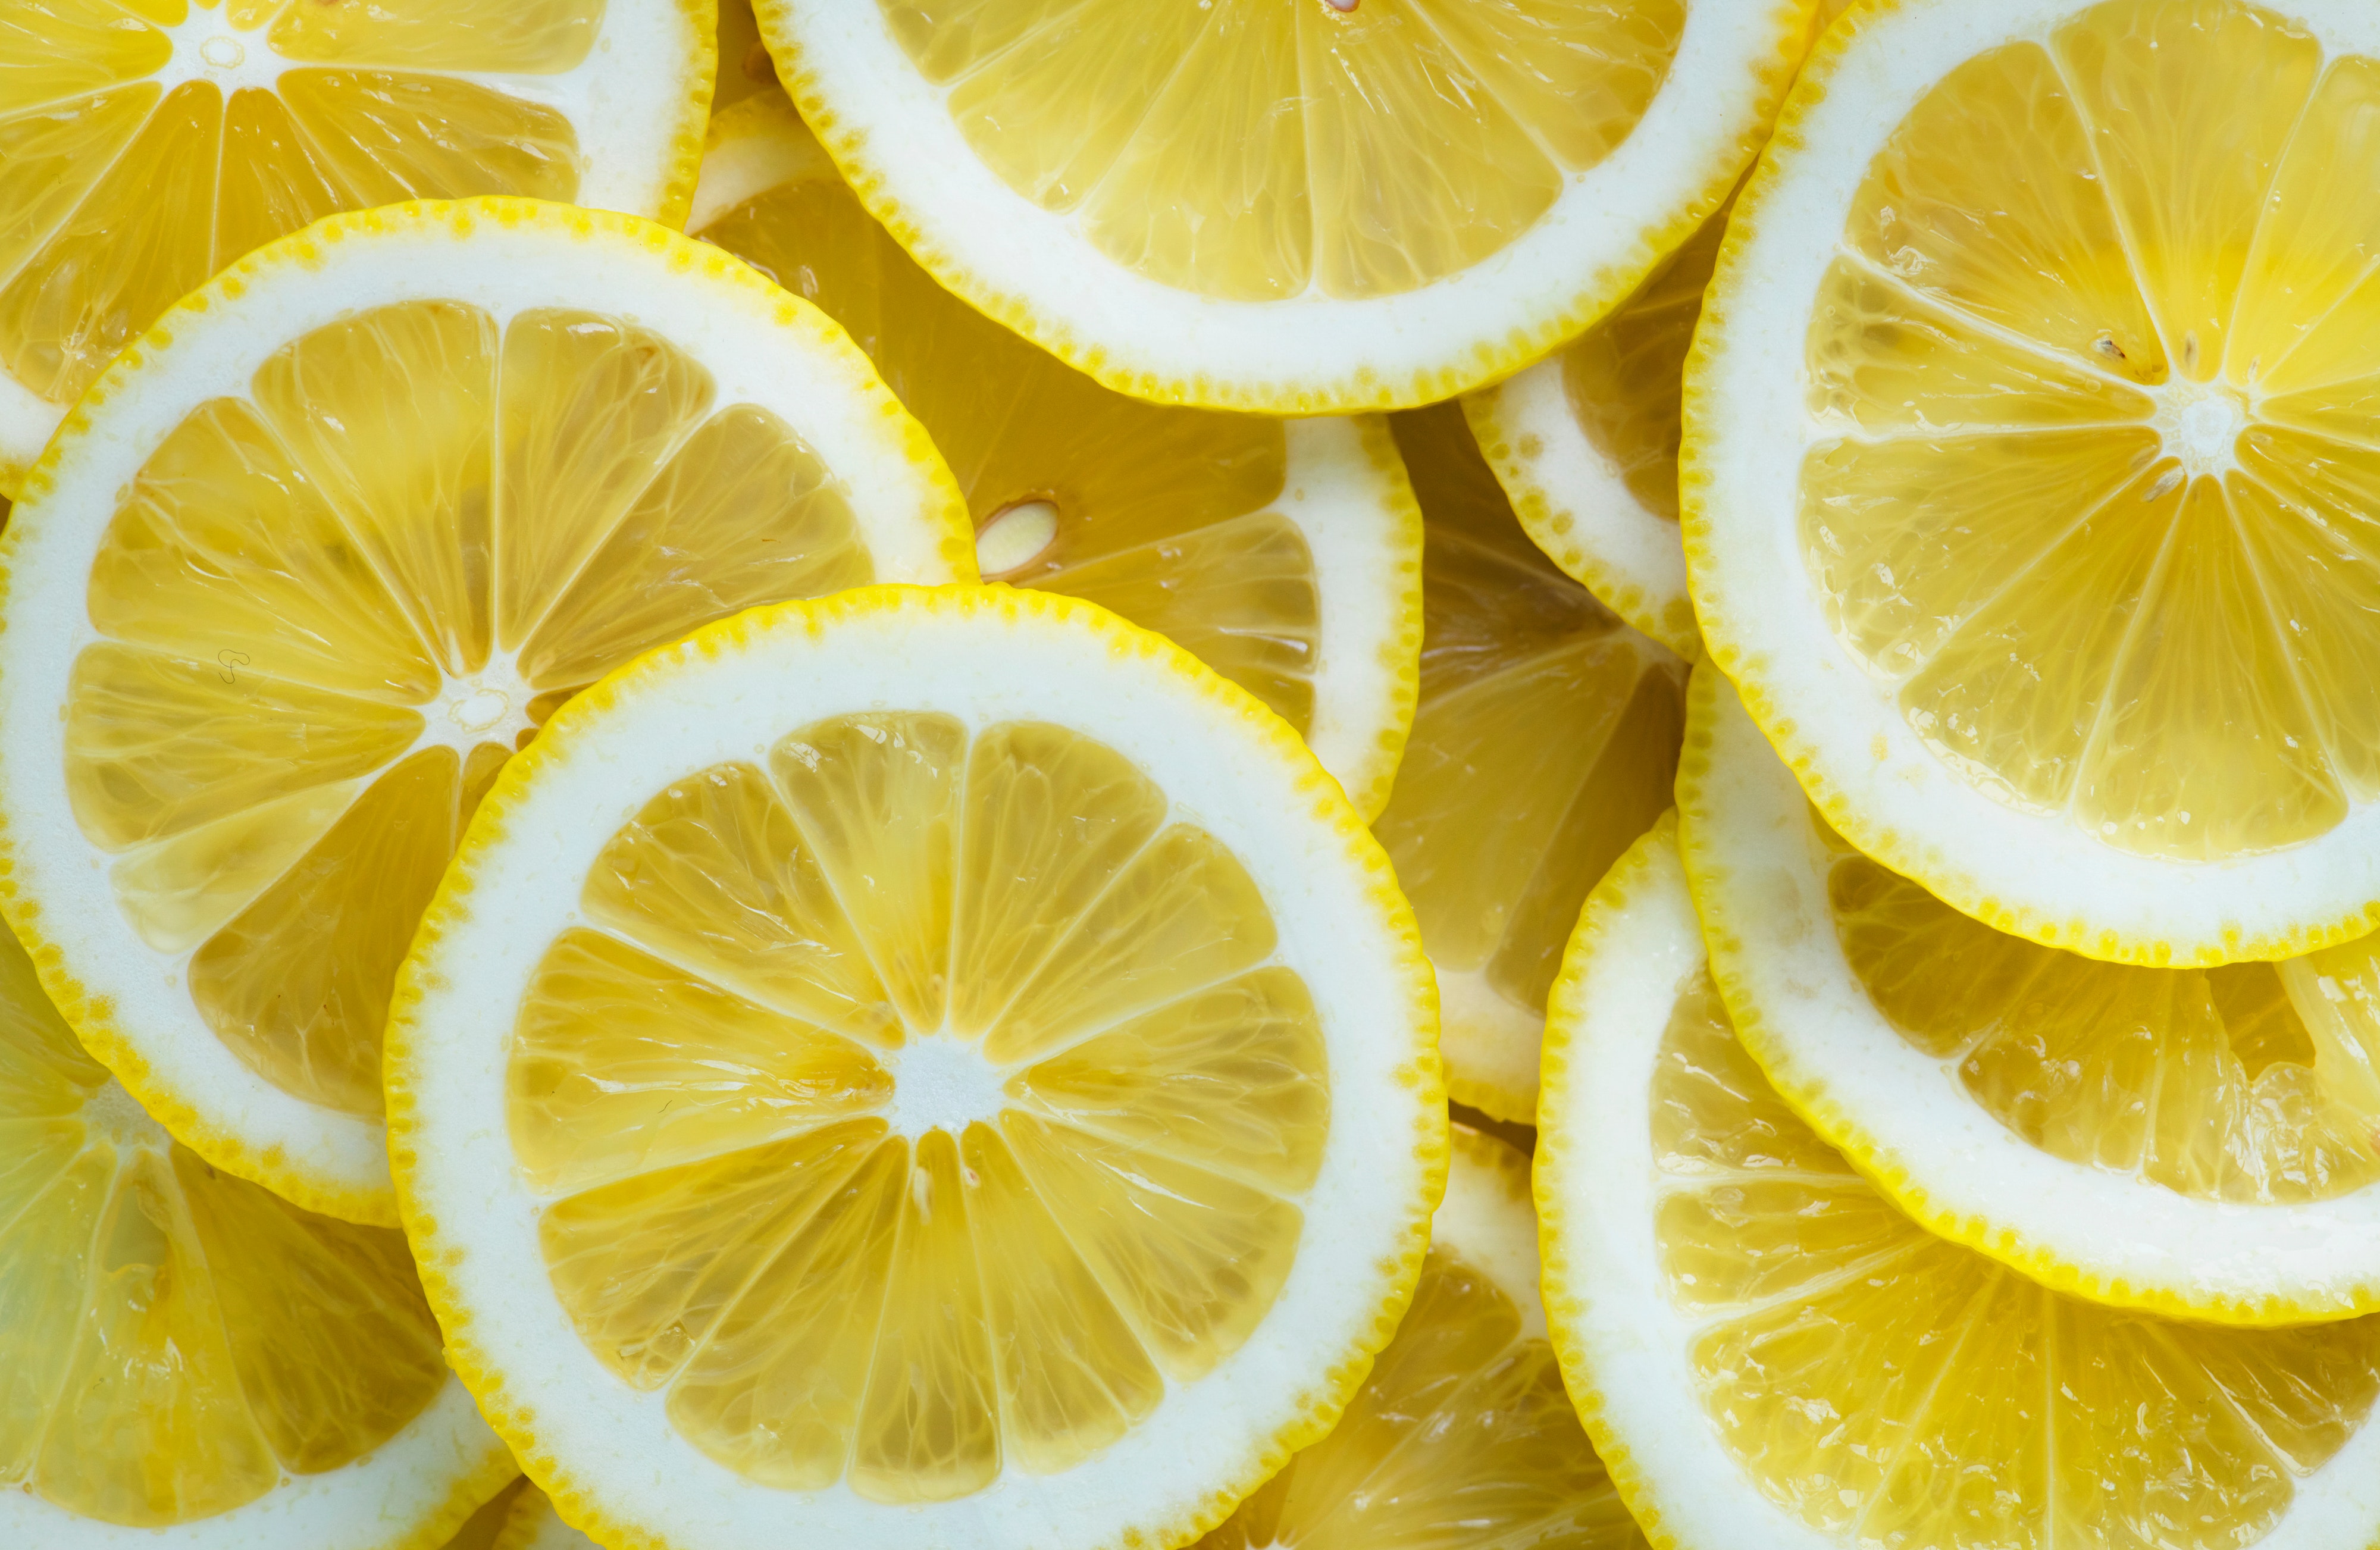
yellow, lemon, food, produce, fruit, citric acid, citrus, citron